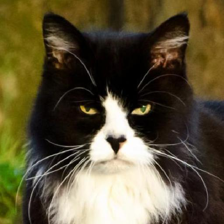
Label: animals